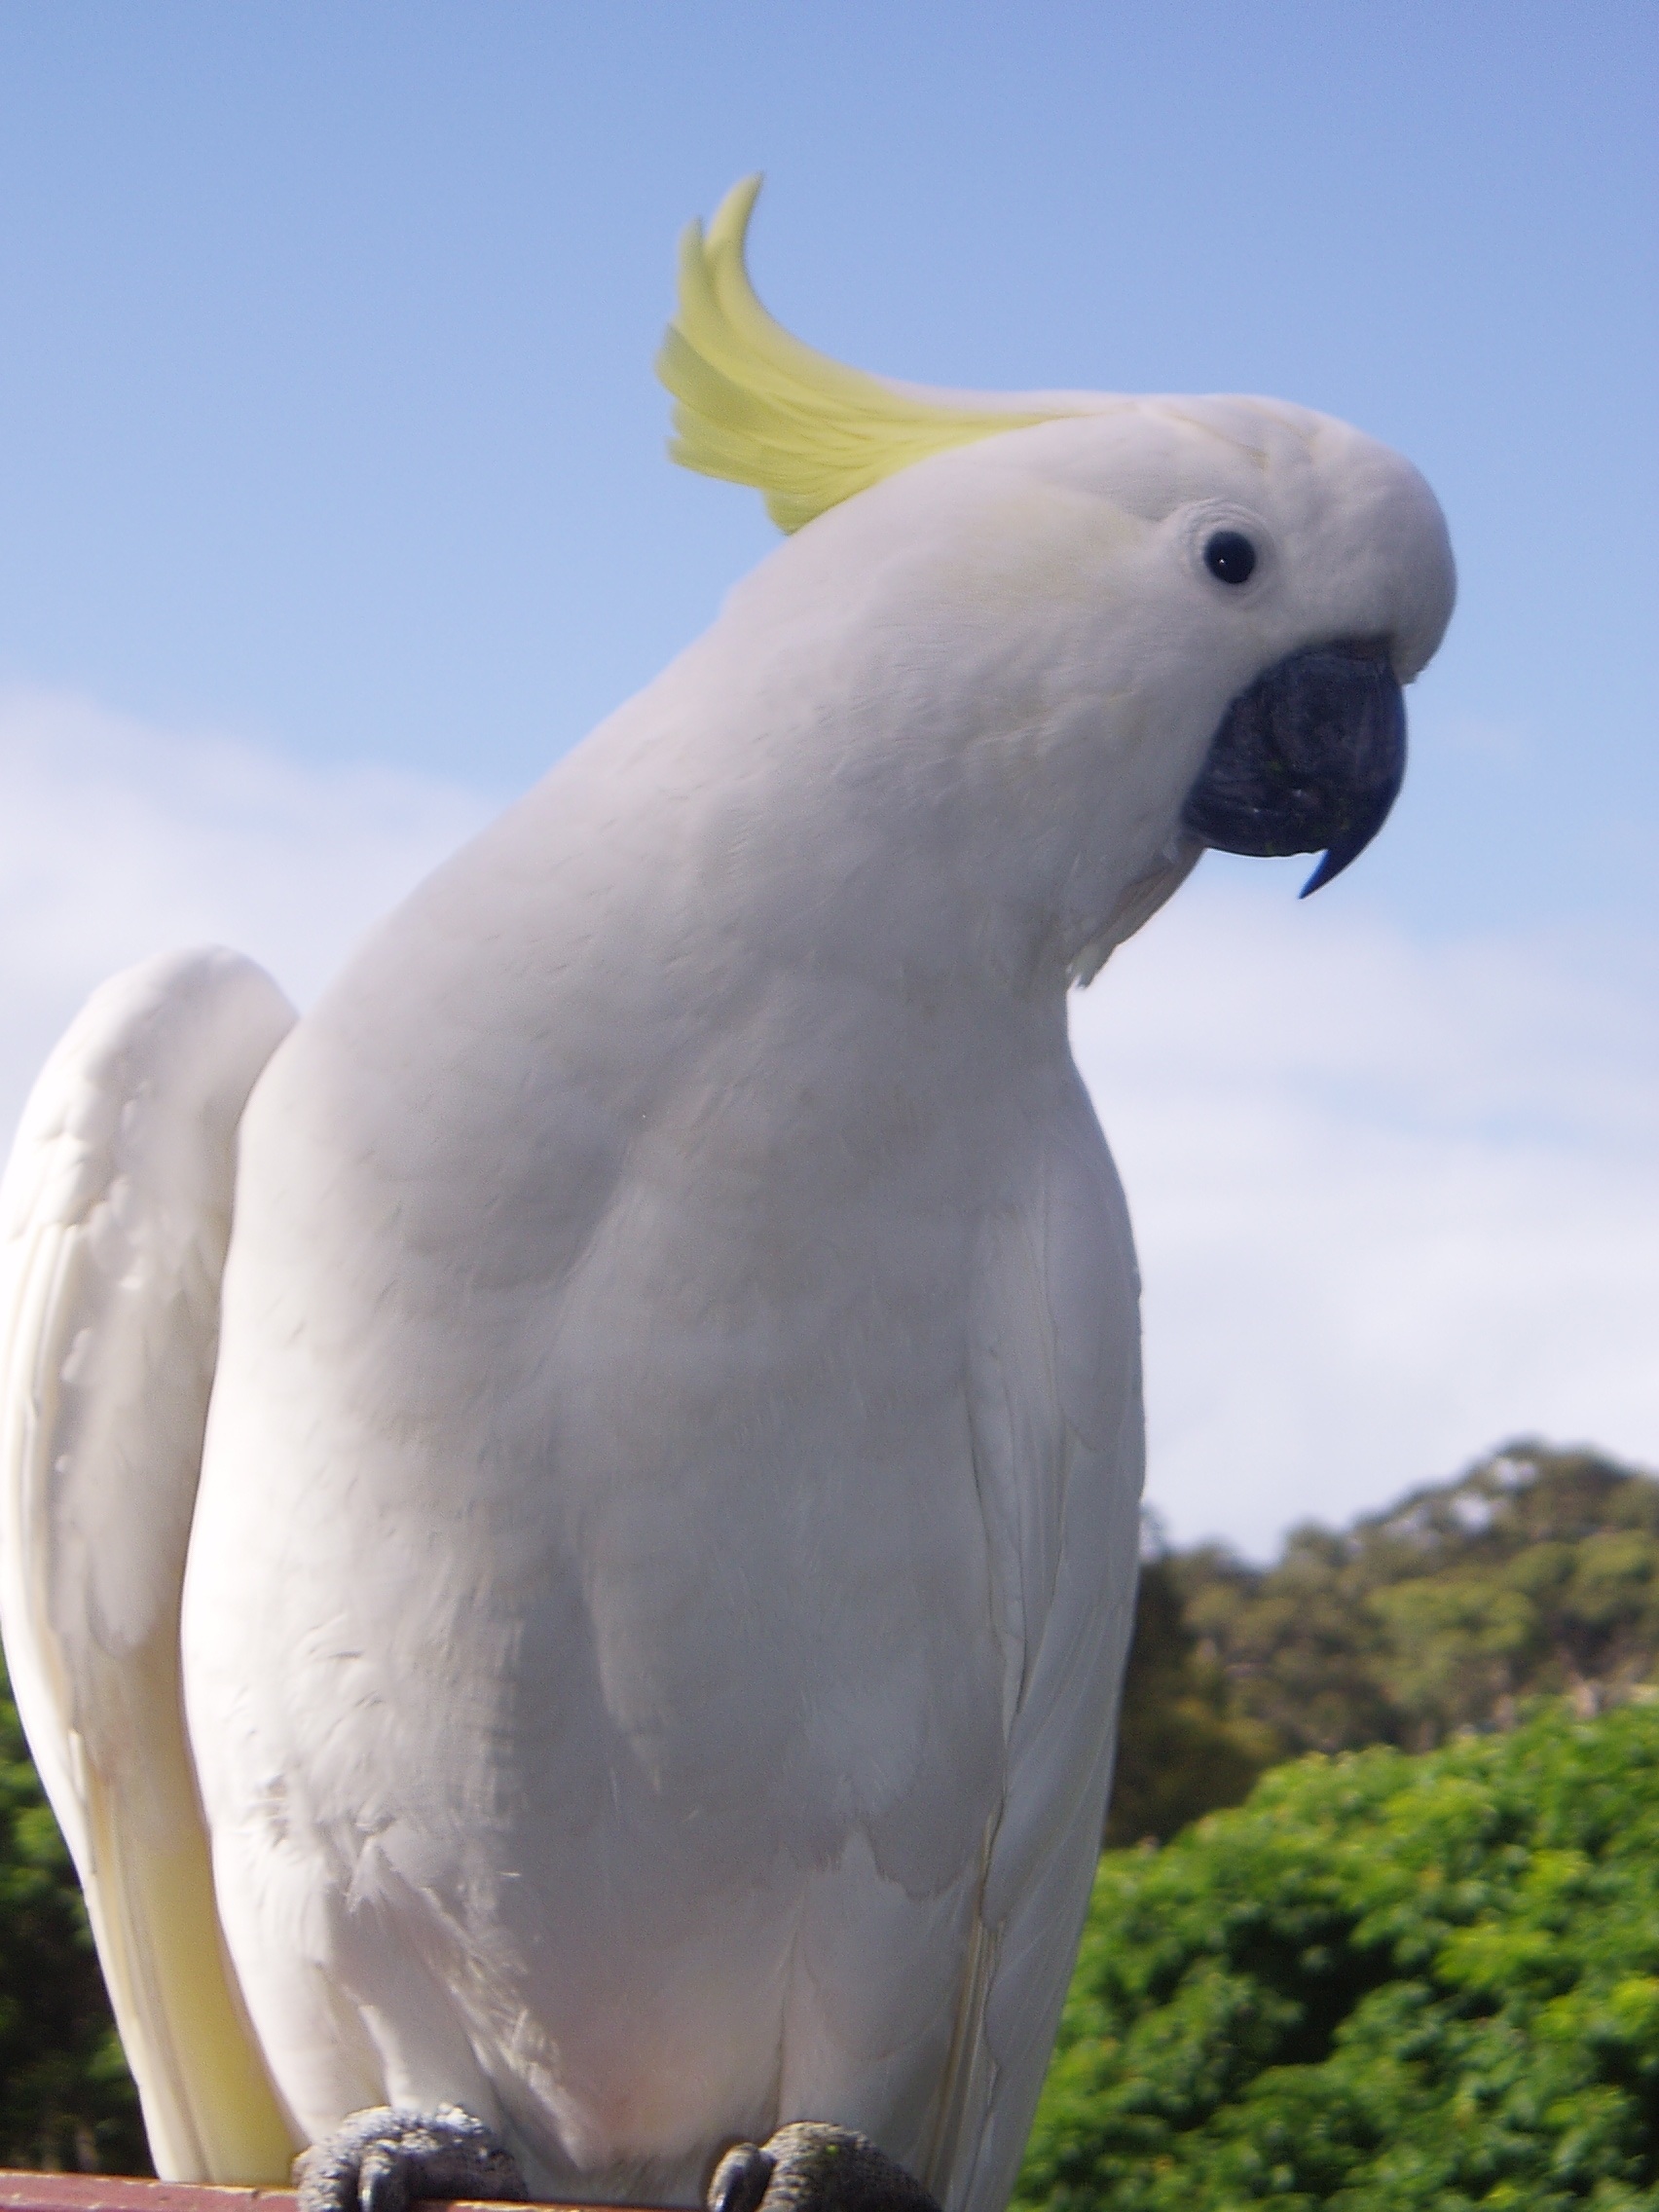
bird, wing, beak, tropical, fauna, vertebrate, parrot, cockatoo, white feather, fauta, yellow crest, sulphur crested cockatoo